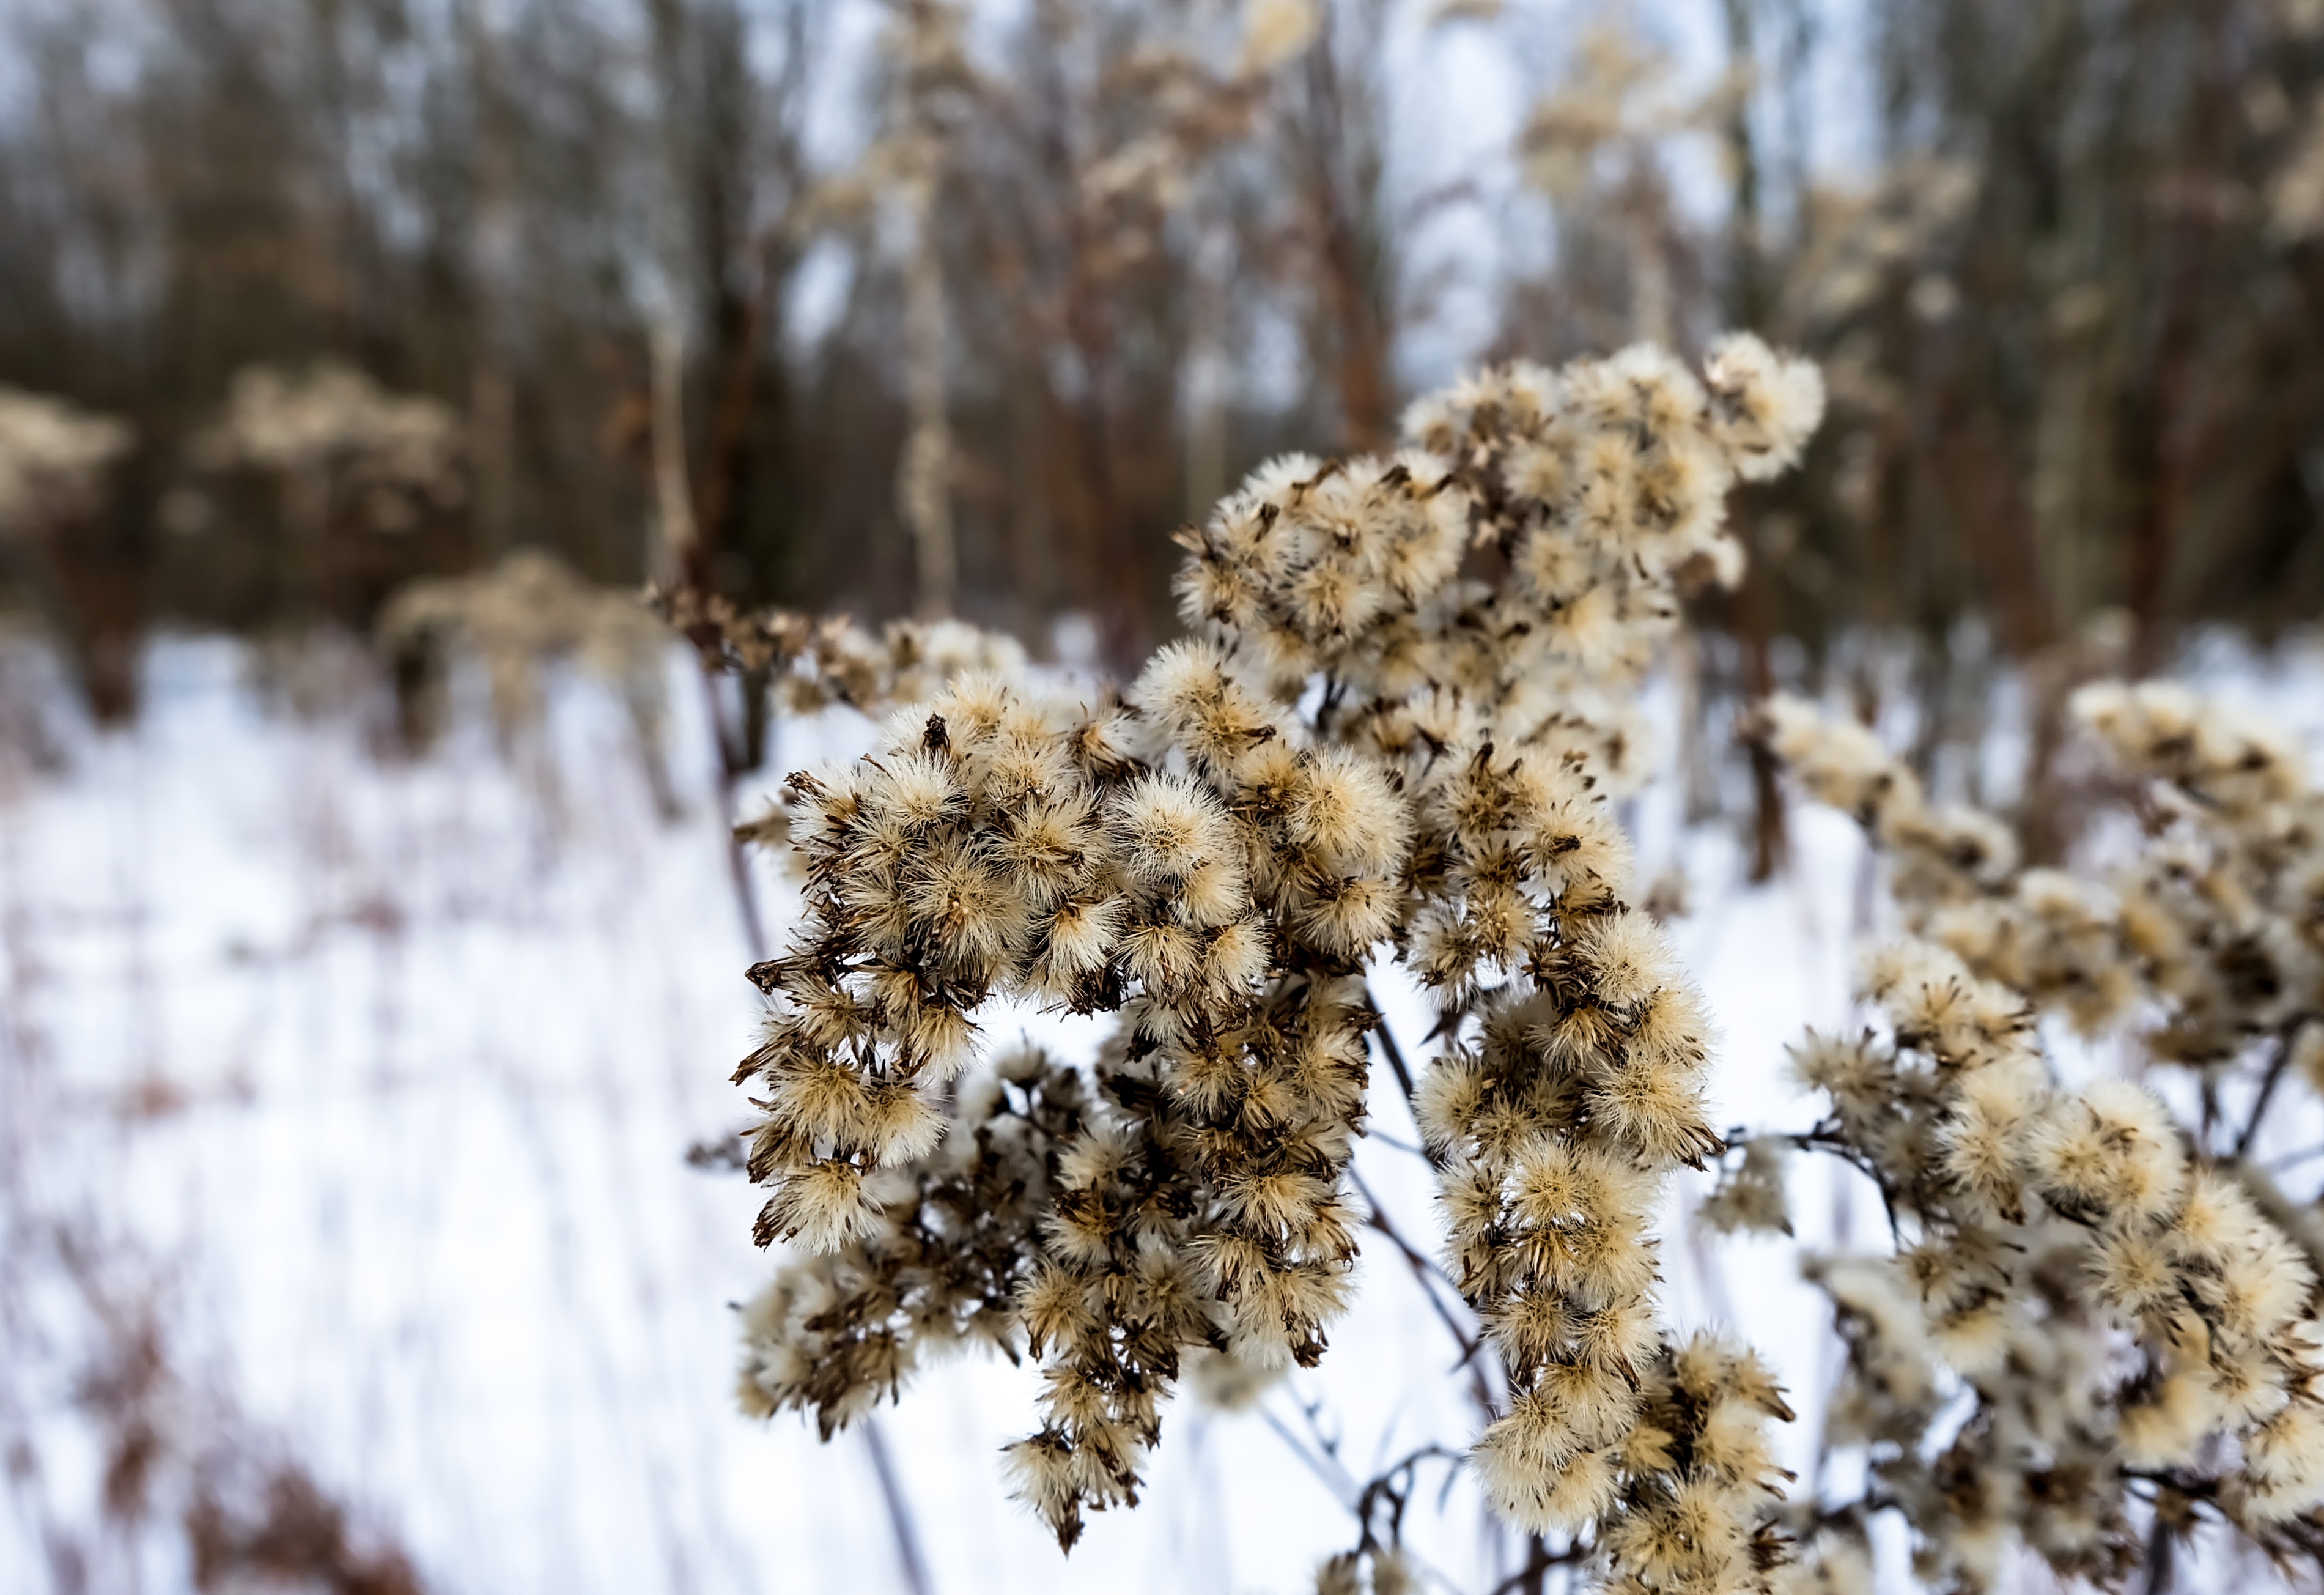
tree, nature, branch, snow, cold, winter, plant, leaf, flower, frost, dry, bush, ice, spring, macro, autumn, weather, soil, closeup, flora, season, plants, flowers, close up, freezing, living nature, macro photography, dry flowers, grass family